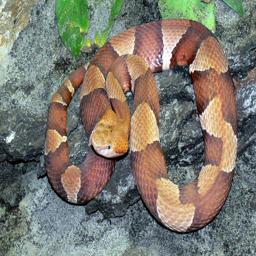
Animal: snakes